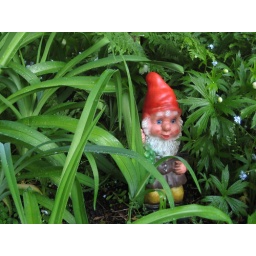
He loves to hide in the garden, but the red hat doesn't do him any favours.